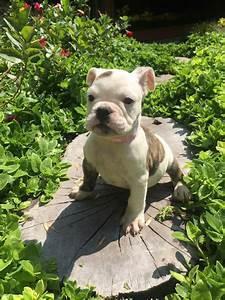
dog